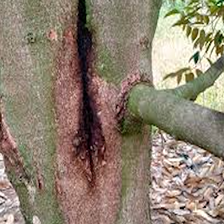
Label: stem_cracking_ gummosis